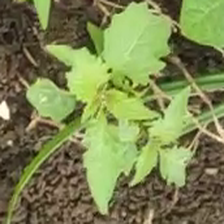
Weed species: Lamber_Quarter_plant(Chenopodium )